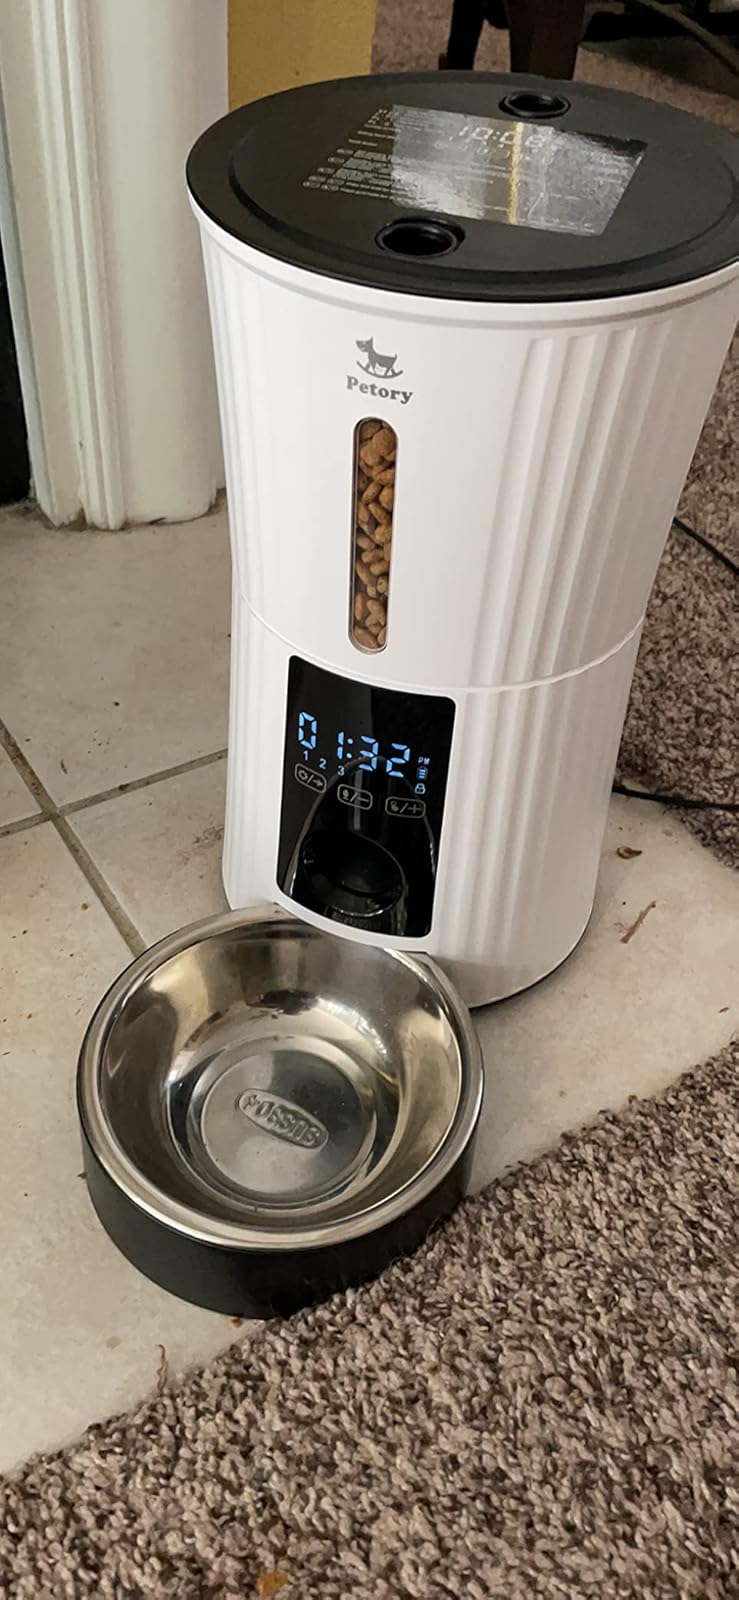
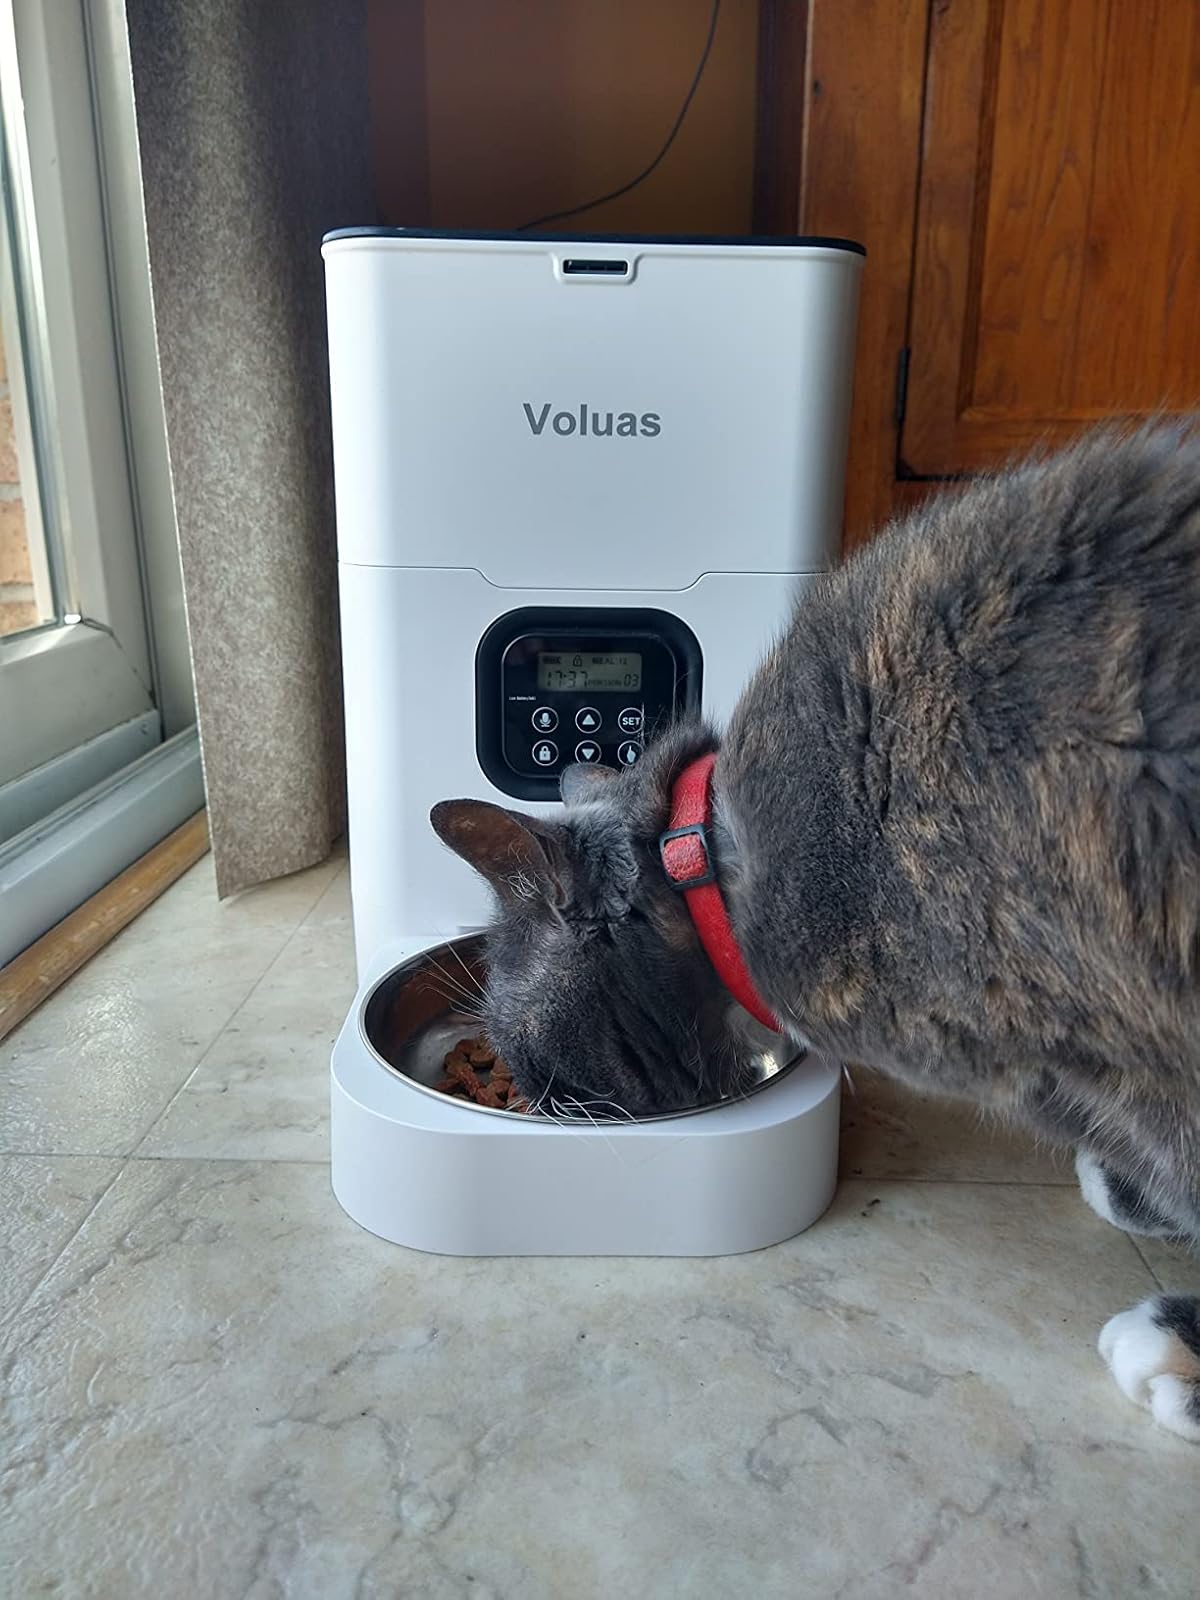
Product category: items_feeder
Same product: no